Casa dos Maias

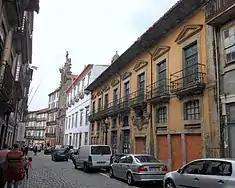
A view of the "Rua das Flores" and the "Casa das Maias"

In 1521 the "Rua das Flores" ("Rua Santa Catarina das Flores") was opened. These dates and details are based on an article about a seigneurial house, "A Casa Dos Maias", elaborated by Francisco de Almeida e Sousa and Casimiro S. Arsénio, published in the magazine "O Tripeiro" (Série Nova, Ano IX/9 Junho/Julho). From this article, the property is commonly referred to a sth "Casa dos Maias" ("Residence of the Maias"), because (even as the family of Domingos Oliveira Maia occupied the spaces briefly), it was a bourgeoisie period that corresponds to a golden period along "Rua das Flores" when many families of a social stratification lived in the homes. Francisco de Almeida e Sousa and Casimiro S. Arsénio, referred to the opening of the "Rua de Santa Catarina das Flores", whose lands were occupied by the bishop's gardens. It was the bishop who determined that for each house constructed along "Rua de Santa Catarina" be marked with the symbol its authority.